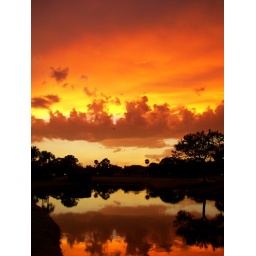
Sangria sky. Bloody reds and orange colors in the sky, reflecting in the lake below. One of sarasota 's sunsets.